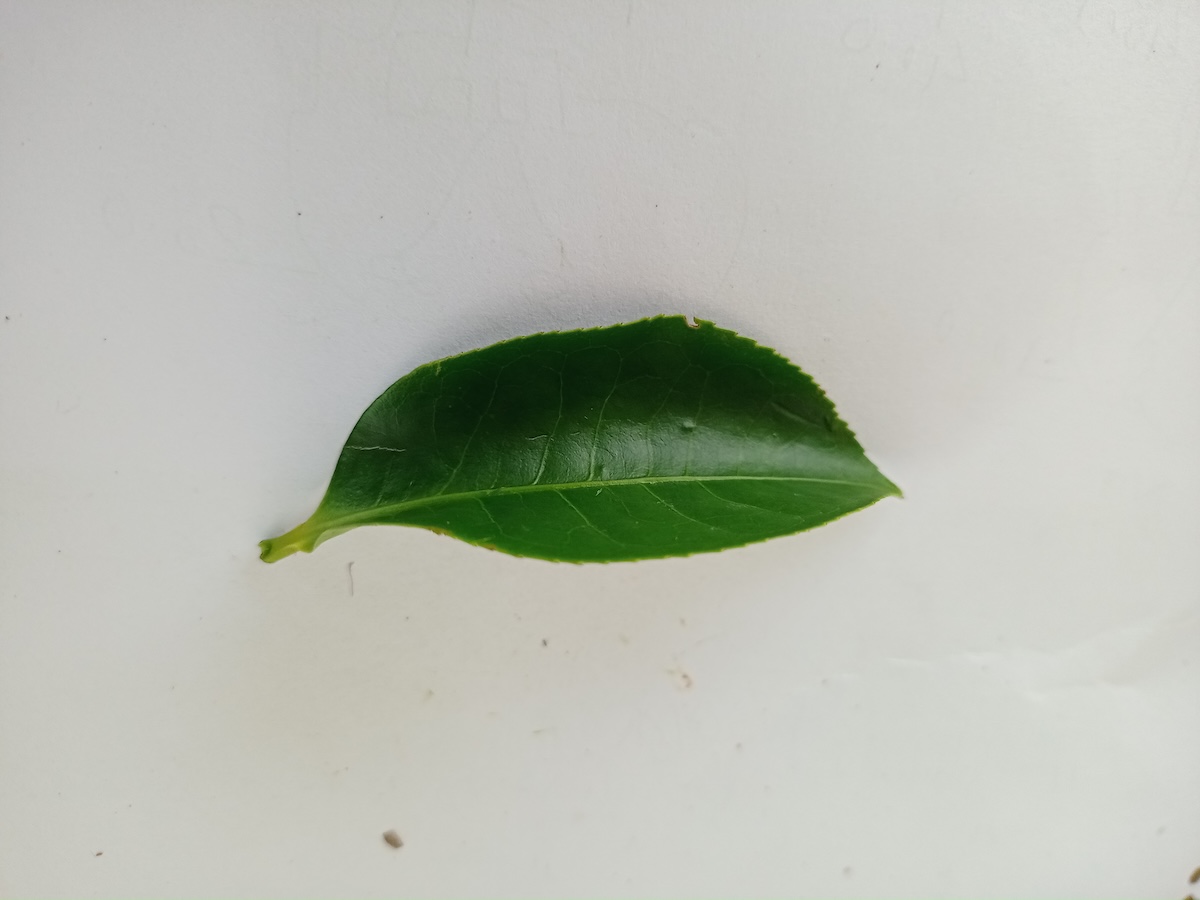
Label: Healthy leaf